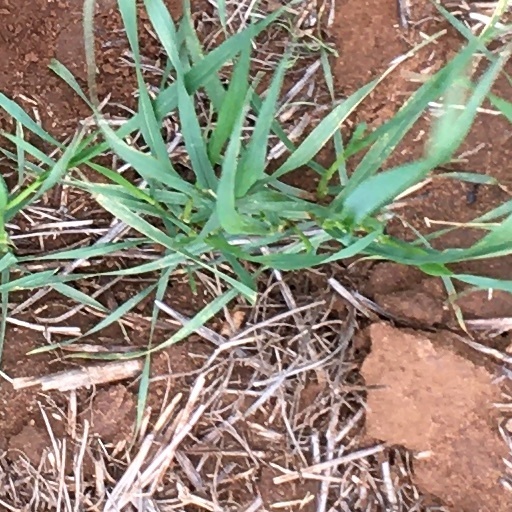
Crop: wheat